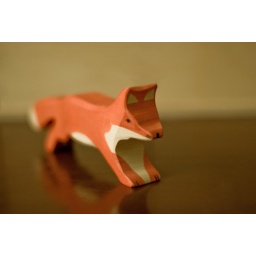
The quick brown fox jumps over the lazy dog